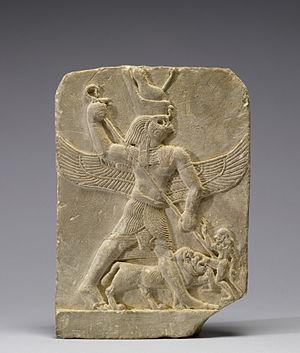
Horus est l'une des plus anciennes divinités égyptiennes. Les représentations les plus communes le dépeignent comme un faucon couronné du pschent ou comme un homme hiéracocéphale. Son nom signifie « le Lointain » en référence au vol majestueux du rapace. Son culte remonte à la préhistoire égyptienne. La plus ancienne cité à s'être placée sous son patronage semble être Nekhen, la « Ville du Faucon ». Dès les origines, Horus se trouve étroitement associé à la monarchie pharaonique en tant que dieu protecteur et dynastique. Les Suivants d’Horus sont ainsi les premiers souverains à s'être placés sous son obédience. Aux débuts de l’époque historique, le faucon sacré figure sur la palette du roi Narmer et, dès lors, sera constamment associé au pouvoir royal.